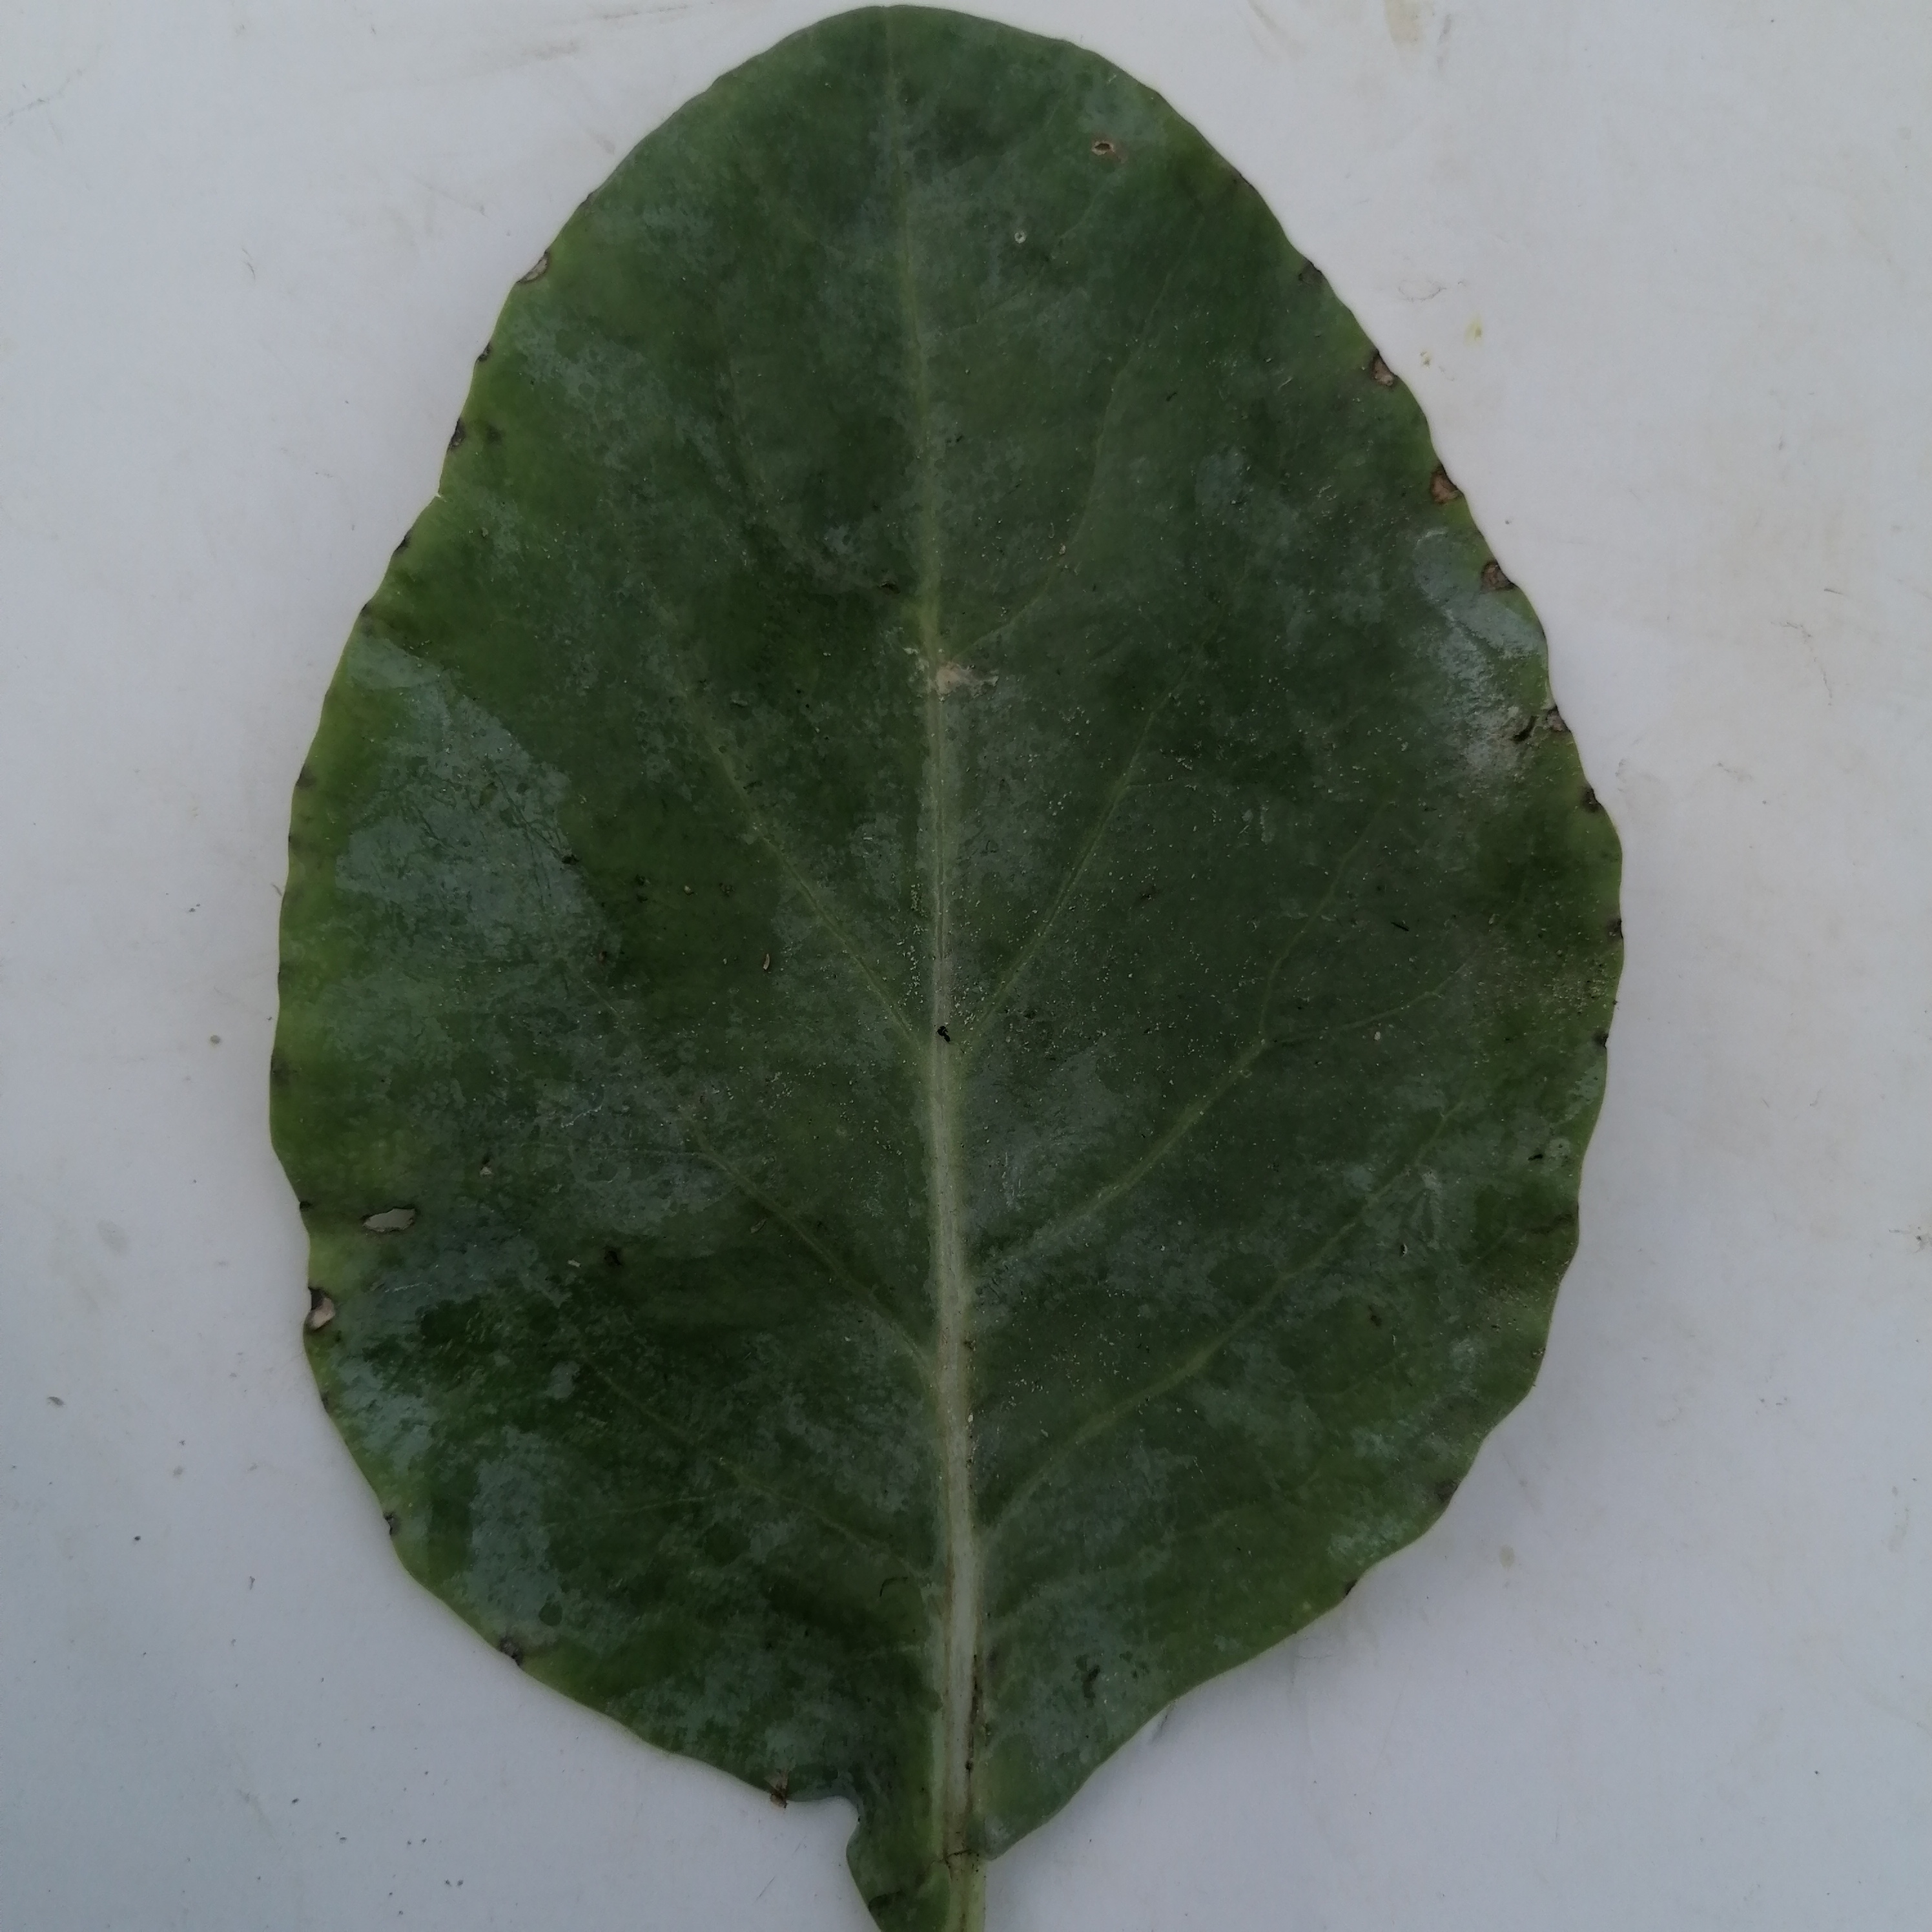
Label: Black Rot